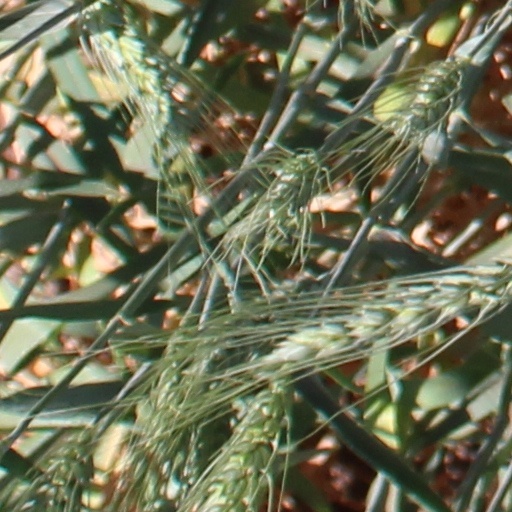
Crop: wheat